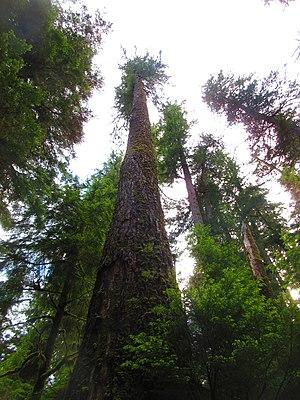
"La forêt humide de Quinault est une forêt pluviale tempérée qui fait partie du parc national Olympique et de la forêt nationale Olympique dans l'État américain de Washington. La forêt humide est située dans la vallée formée par la rivière Quinault et le lac Quinault. La vallée est appelée la ""Vallée des Géants de la Forêt"" en raison du nombre d'espèces d'arbres de taille record qui s'y trouvent. Les plus grands spécimens de cèdre rouge de l'Ouest, d'épinette de Sitka, de pruche de l'Ouest, de cèdre d'Alaska et de pruche de montagne se trouvent dans la forêt ainsi que cinq des dix plus grands sapins de Douglas. La forêt reçoit en moyenne 12 pieds de pluie par an. On pense que c'est la zone avec le plus grand nombre d'espèces d'arbres géants de taille record dans la plus petite zone du monde. Il possède les plus grands arbres du monde en dehors de l'État de Californie et de la Nouvelle-Zélande.